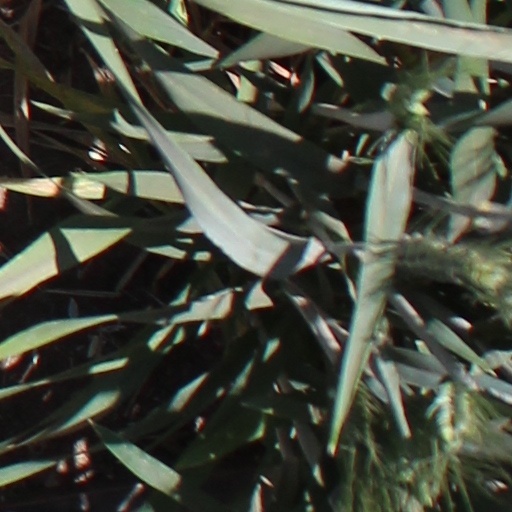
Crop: wheat